The Leasowes

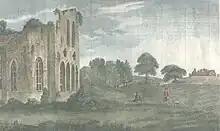
The view from the ruined Halesowen Priory towards The Leasowes (on the crest of the hill on the right). It shows the house as it was during the lifetime of William Shenstone.

The Leasowes is a 57-hectare (around 141 acre) estate in Halesowen, historically in the county of Shropshire, later (from 1844) Worcestershire, England, comprising house and gardens. The parkland is now listed Grade I on English Heritage's Register of Parks and Gardens and the home of the Halesowen Golf Club. The name means "rough pasture land".